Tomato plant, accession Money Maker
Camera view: vertical (180 deg); turntable rotation: 270 degrees
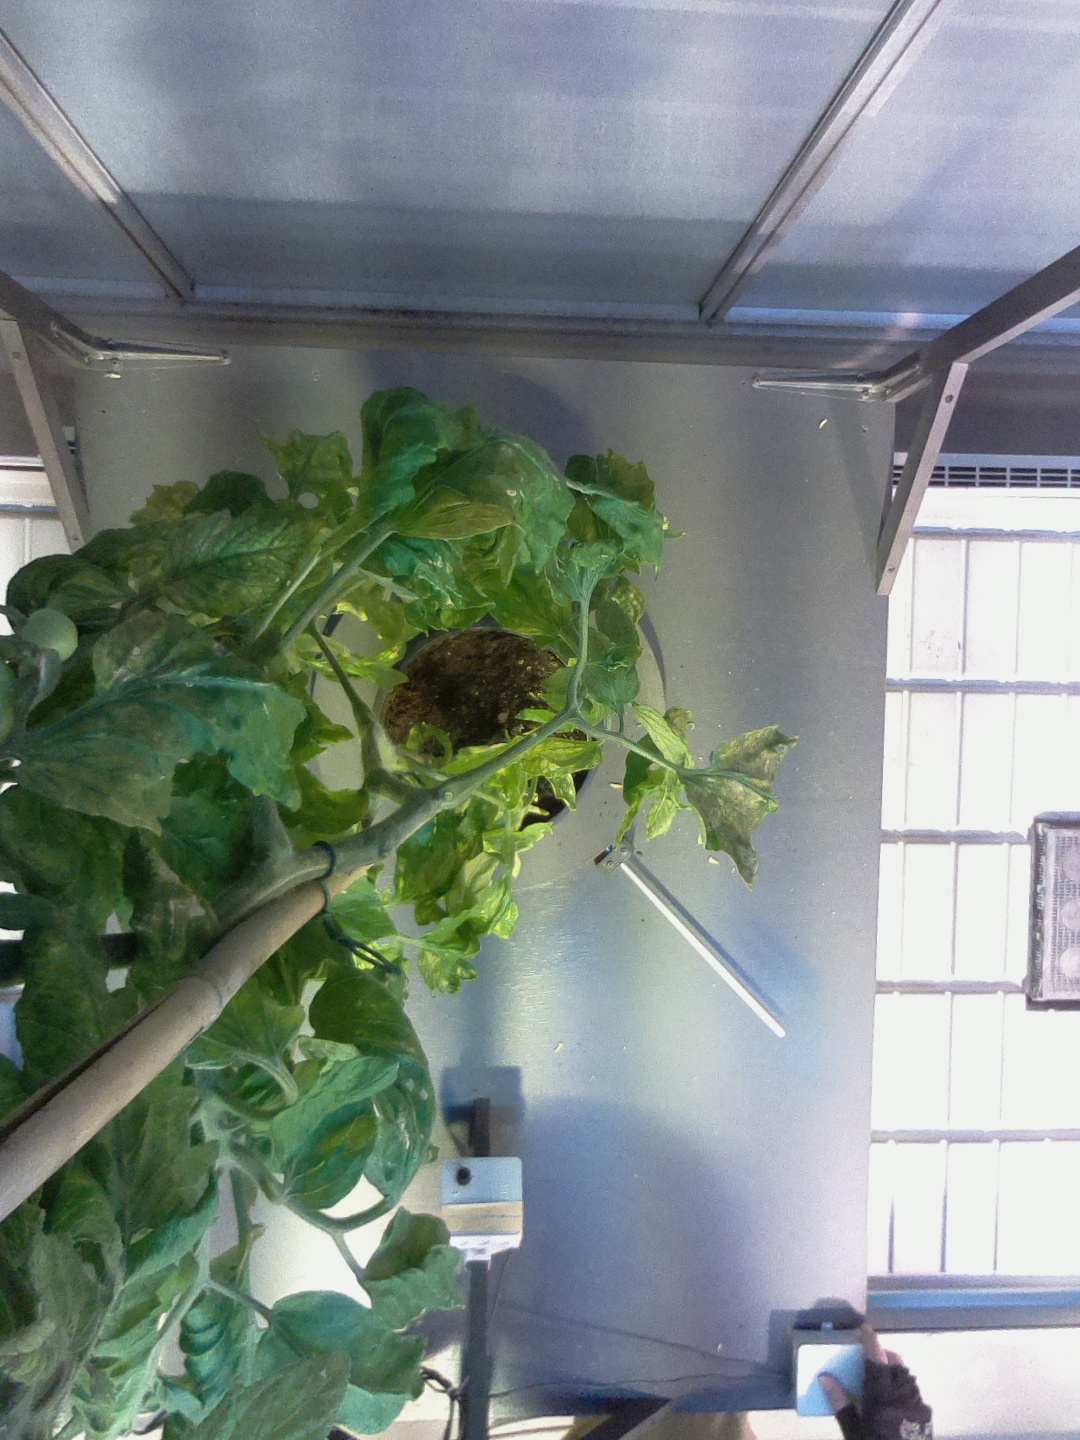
BBCH growth stage 78: 80% -90% of final fruit size